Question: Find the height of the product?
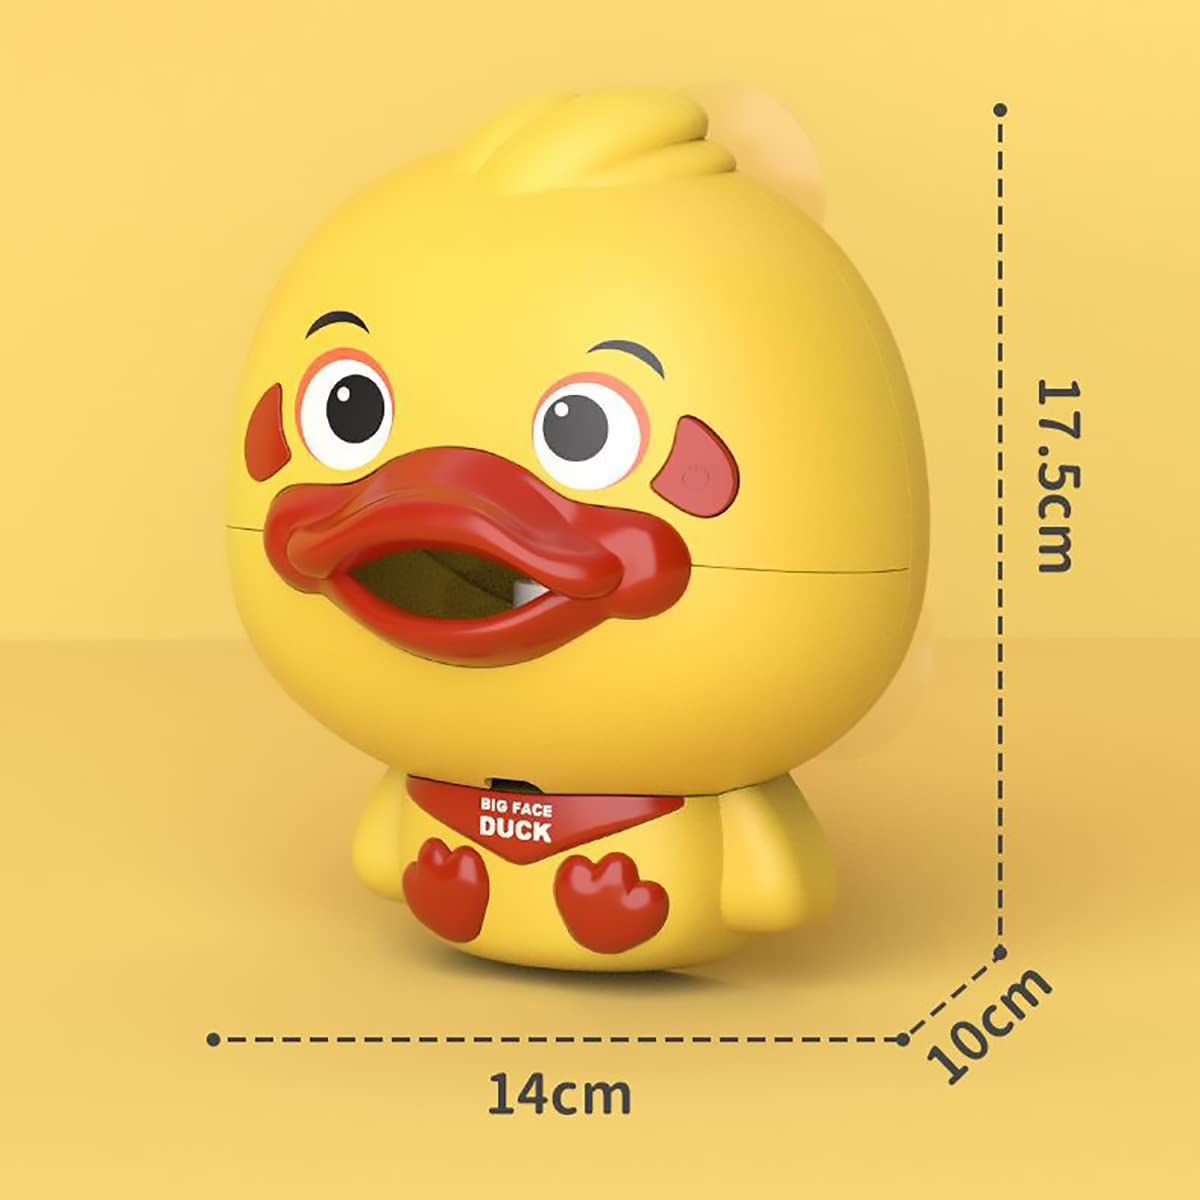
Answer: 17.5 centimetre